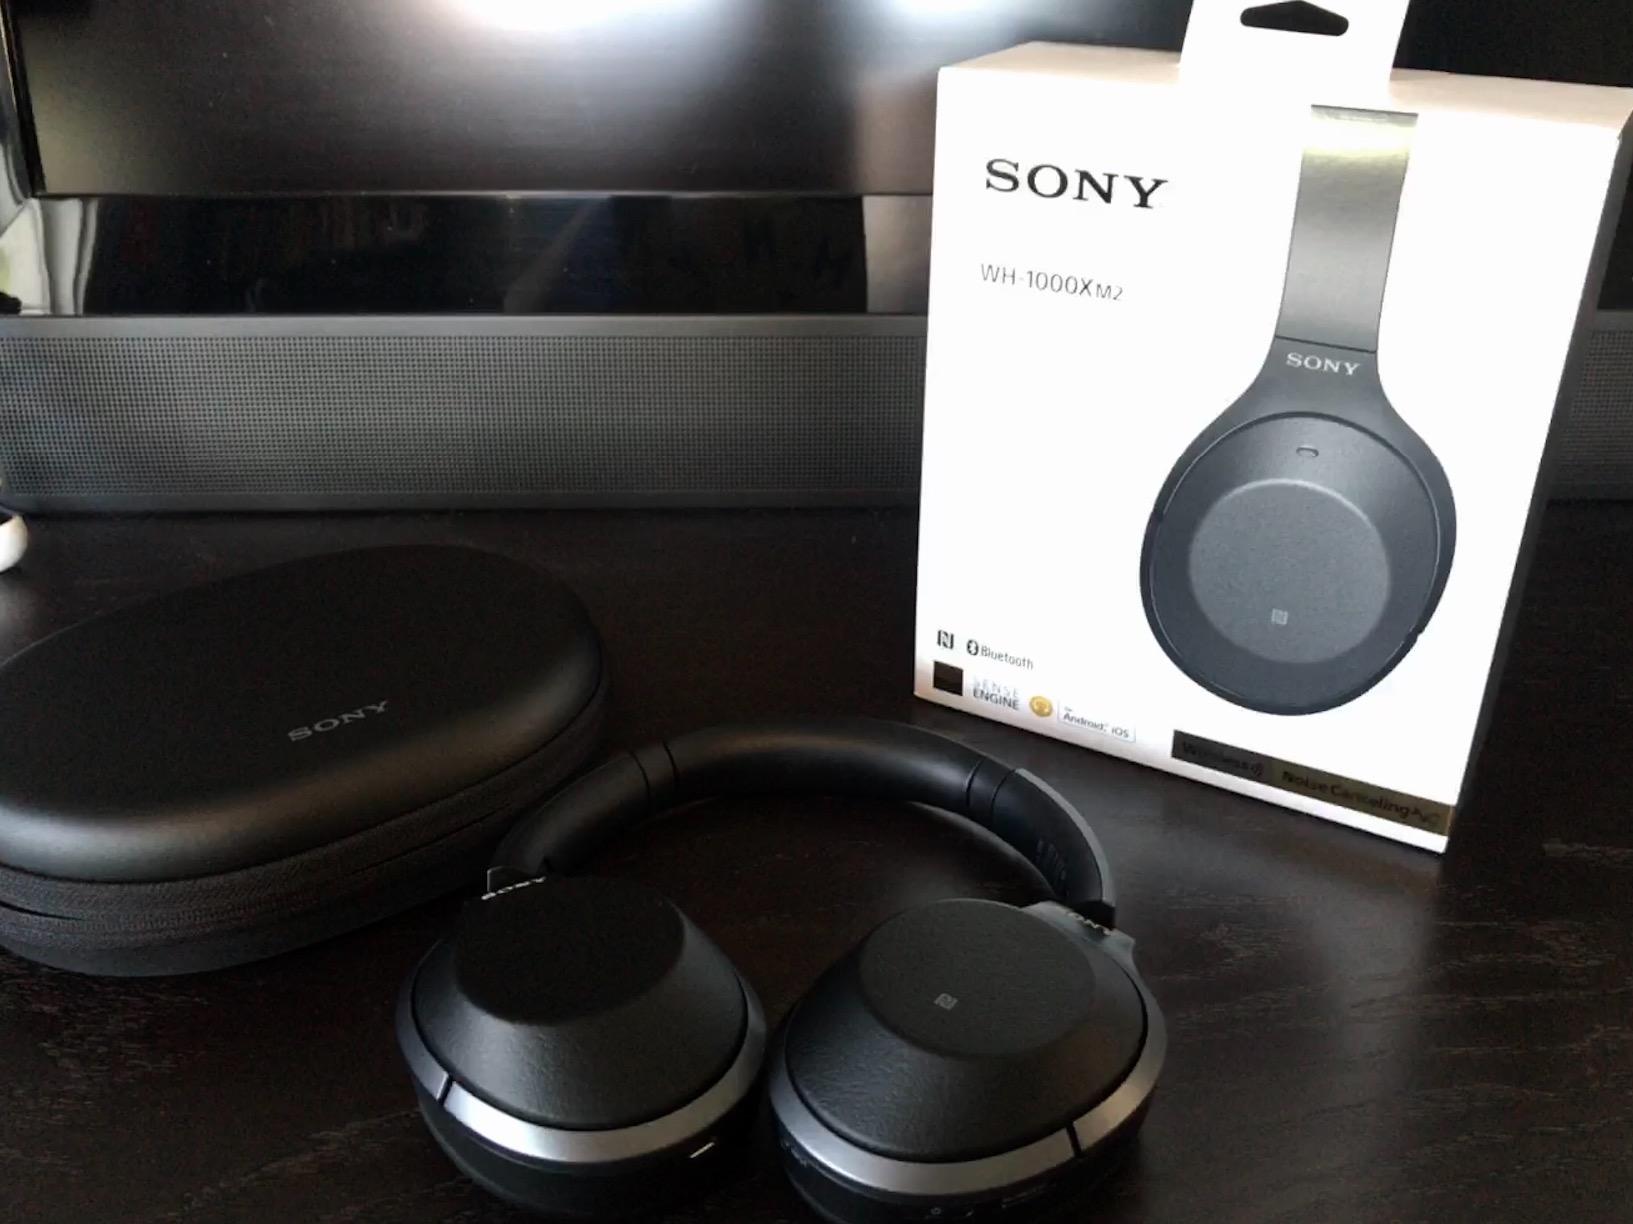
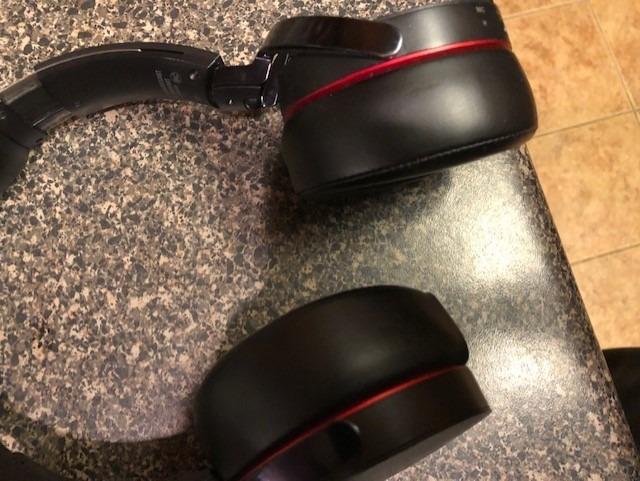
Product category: headphones
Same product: no